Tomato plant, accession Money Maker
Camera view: vertical (180 deg); turntable rotation: 270 degrees
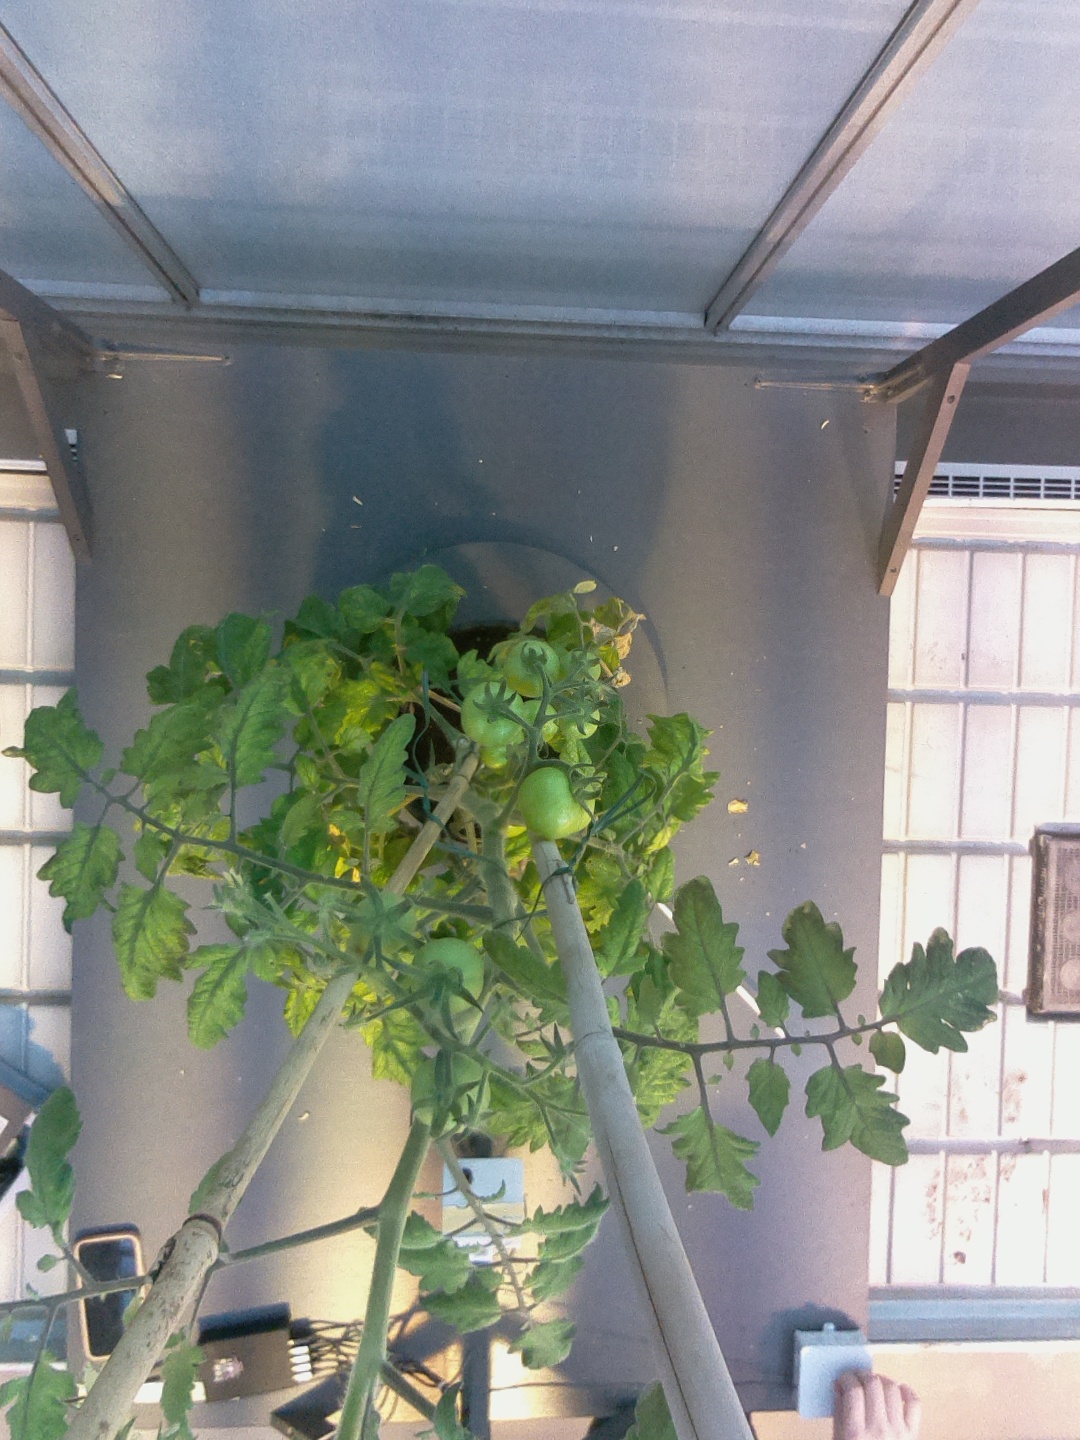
BBCH growth stage 75: 50%-60% of final fruit size